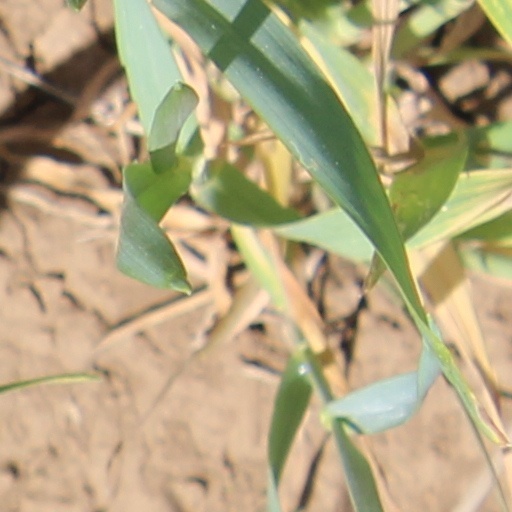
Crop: wheat